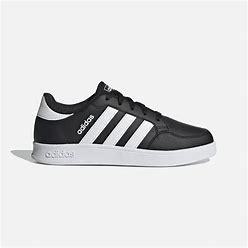
Brand: Adidas
Model: Breaknet